Jeans (lunar crater)

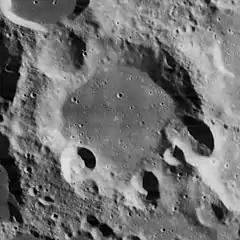
Lunar Orbiter 4 image

Jeans is a lunar impact crater, on the southeastern limb of the Moon, with its majority lying on the far side. A favorable libration can bring the entire crater into view, but even then the details observable from Earth are very limited as the crater is viewed rather "edge-on".